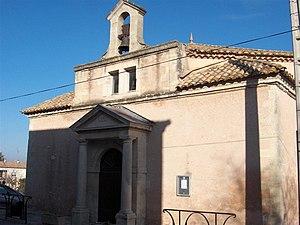
La Calmette est une commune française située dans le département du Gard, en région Occitanie.
Le temple protestant de La Calmette se situe dans la commune française de La Calmette, dans le département du Gard.
Cet article recense les monuments historiques du Gard, en France.